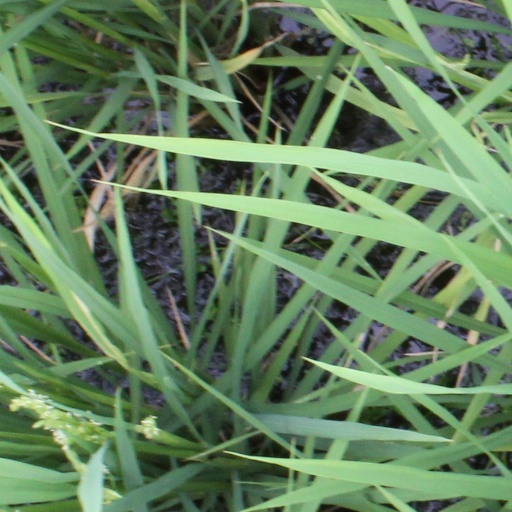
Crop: rice